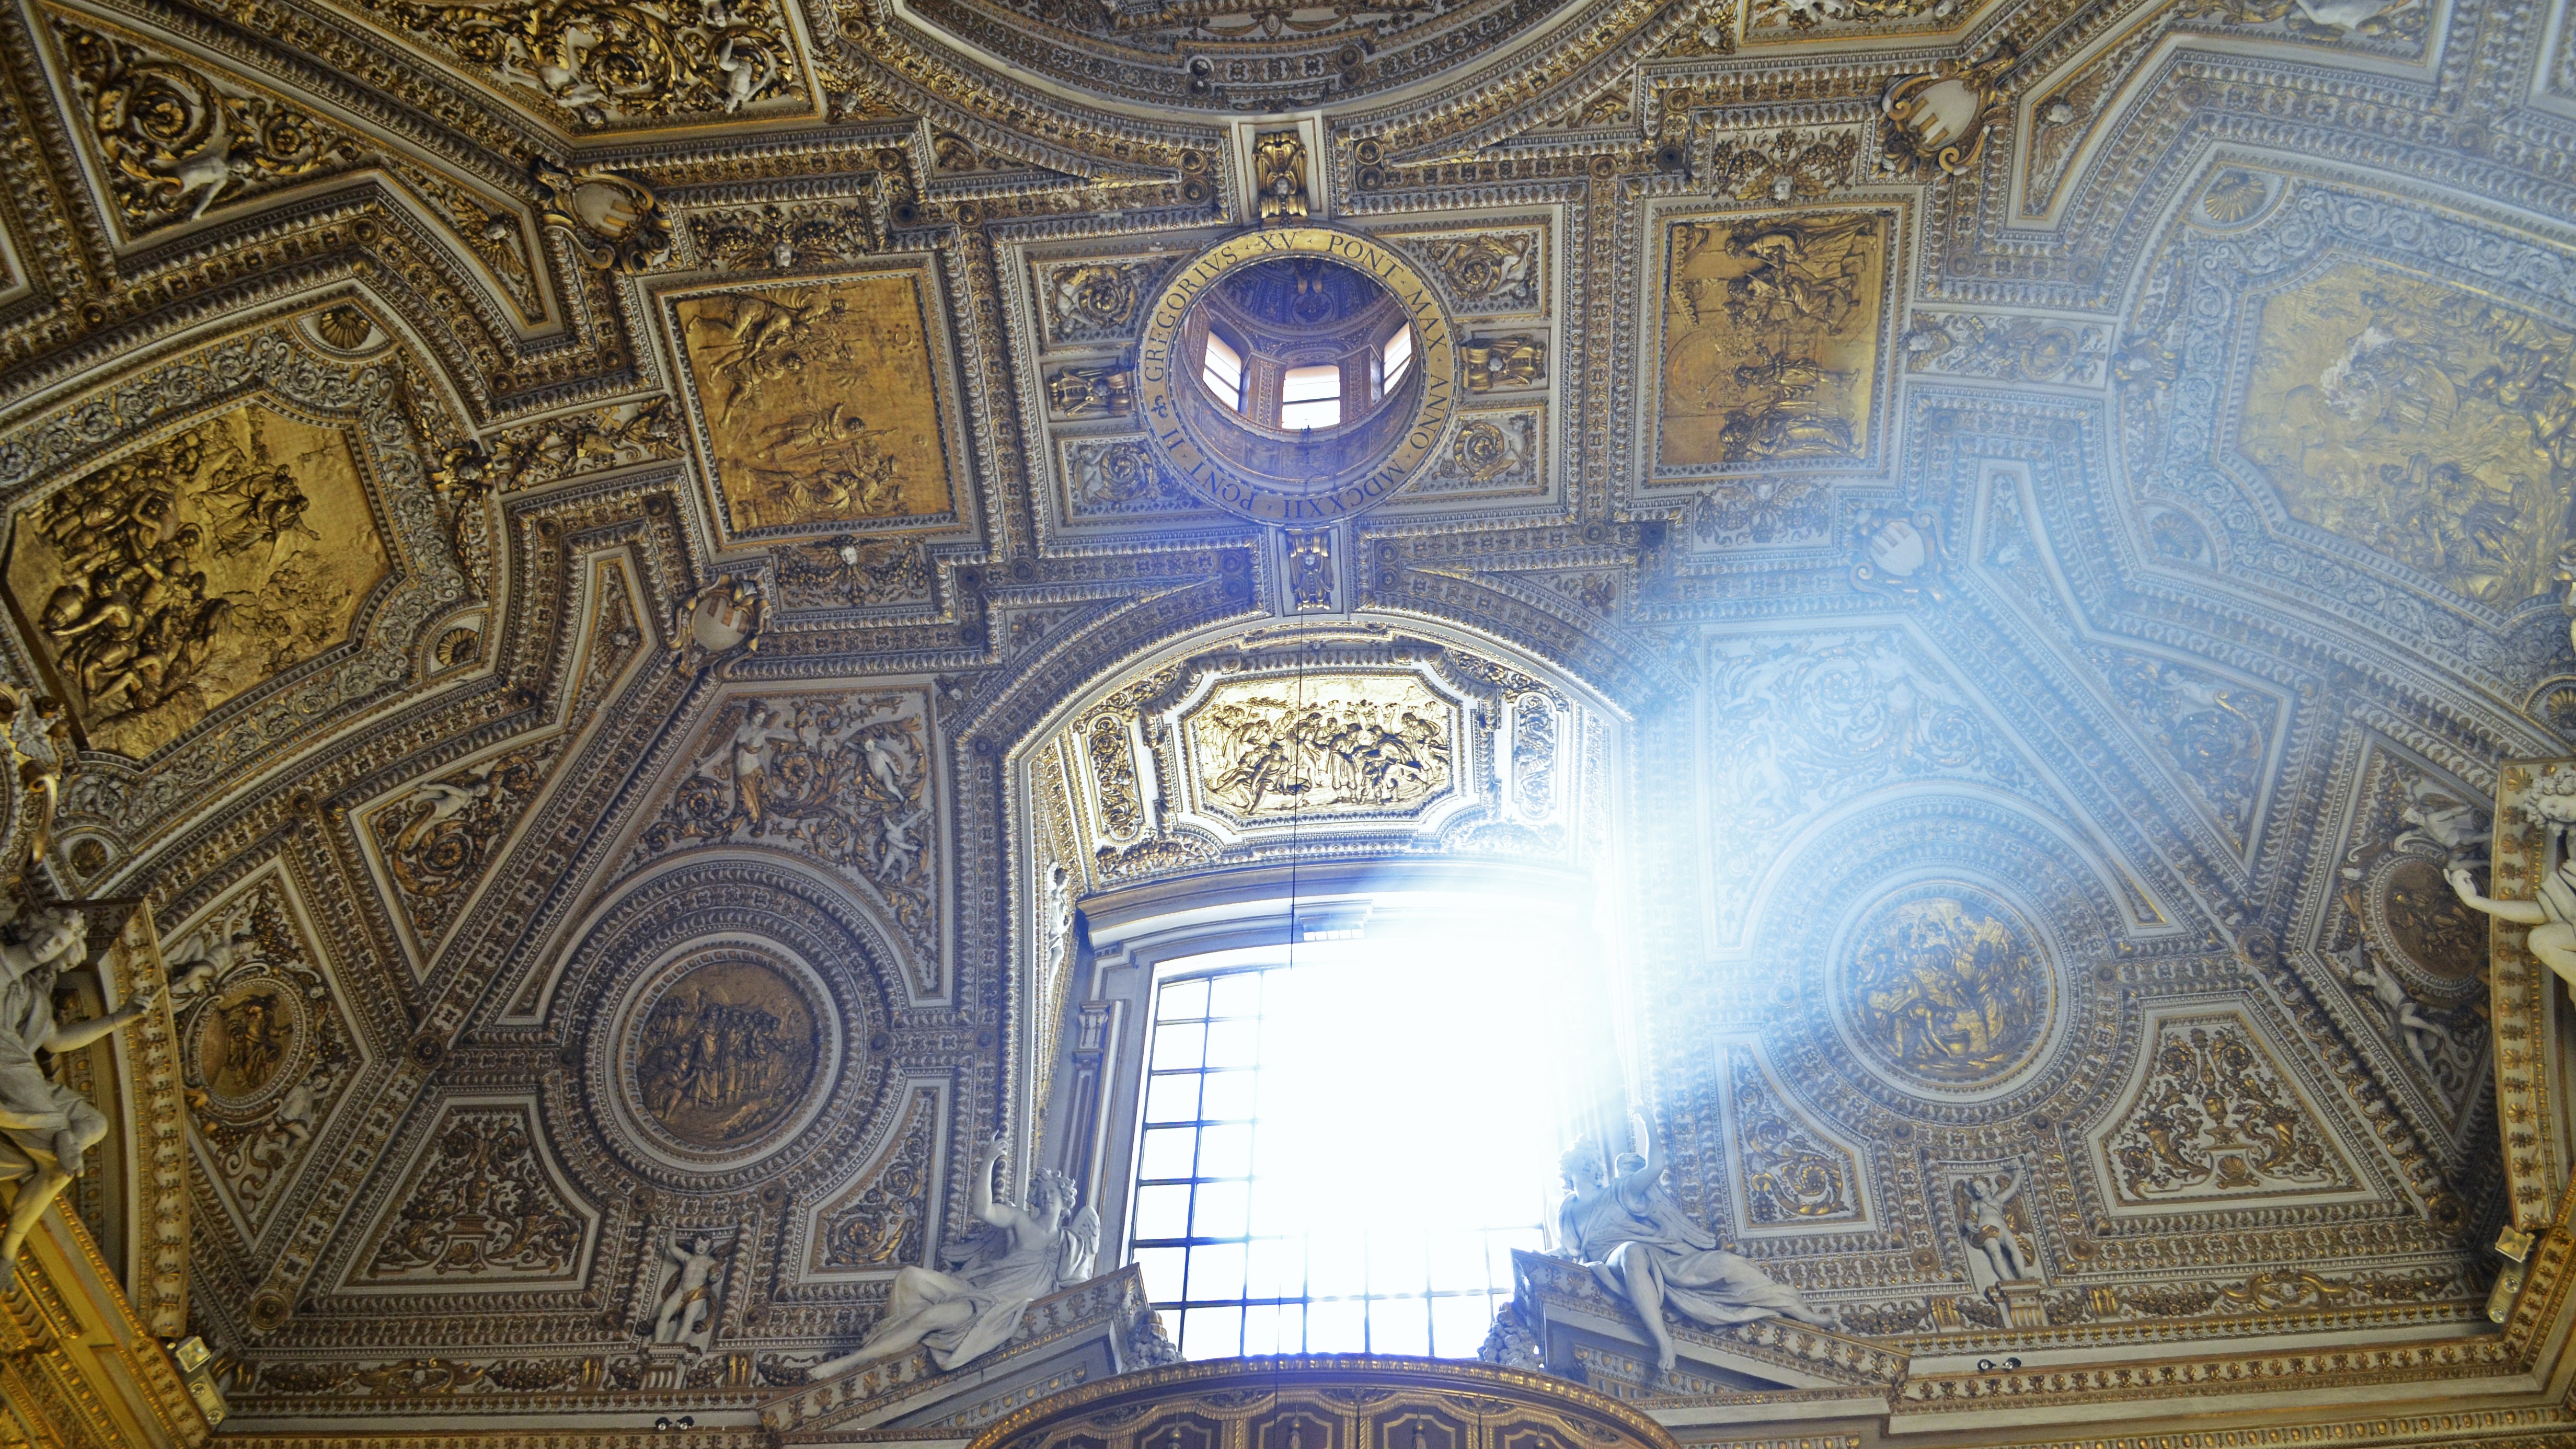
building, palace, religion, italy, church, cathedral, chapel, ray of light, place of worship, baptistery, vatican, catholic, altar, faith, synagogue, christianity, basilica, dome, god, st peter's basilica, ancient history, vatican city, byzantine architecture